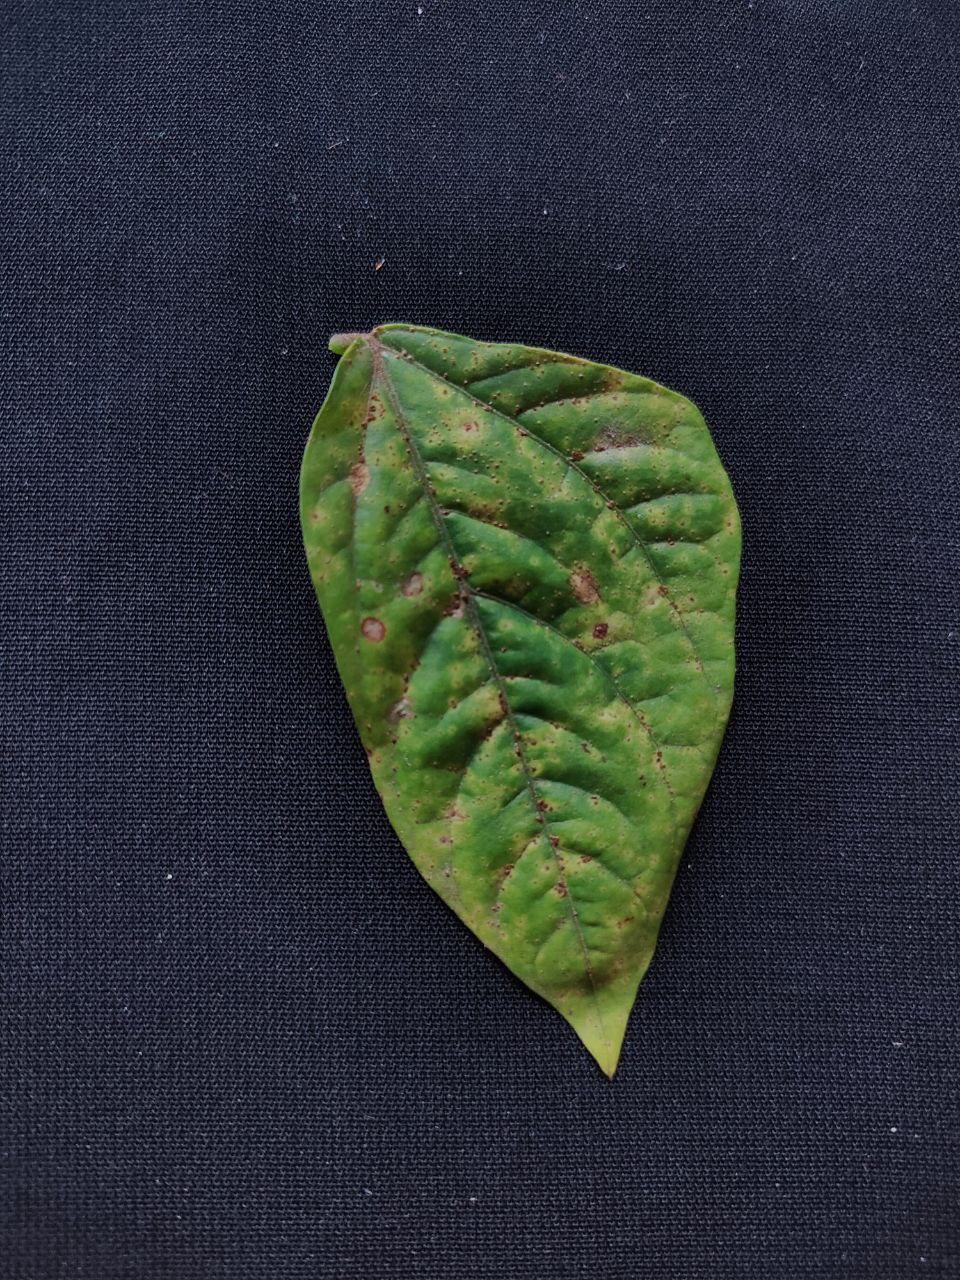
Crop: cowpea
Leaf condition: Septoria leaf spot